Fokofpolisiekar

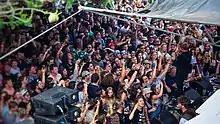
Fokofpolisiekar at Park Acoustics inside Fort Schanskop at the Voortrekker Monument in January 2022.

Francois Van Coke also published a self-titled solo album in 2015 under the Supra Familias label.